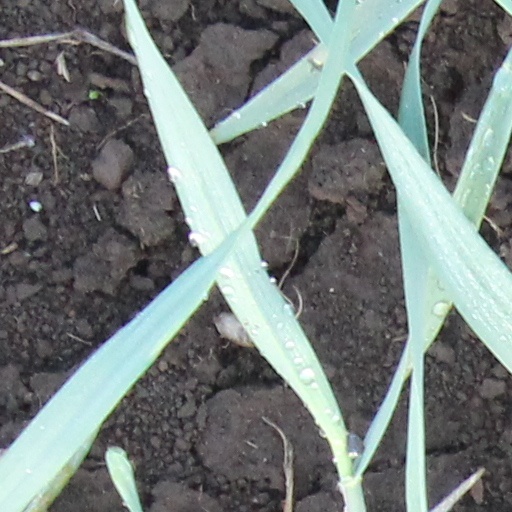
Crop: wheat